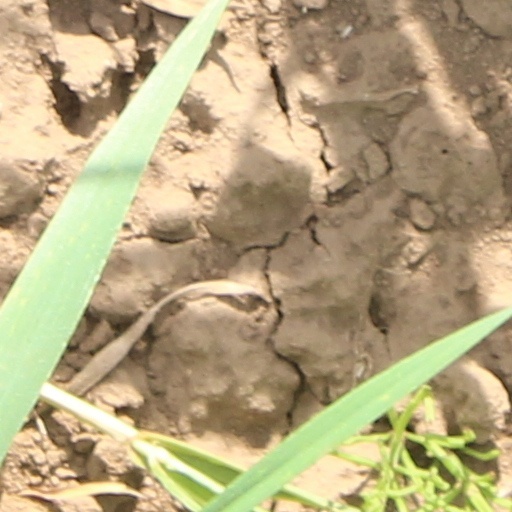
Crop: wheat